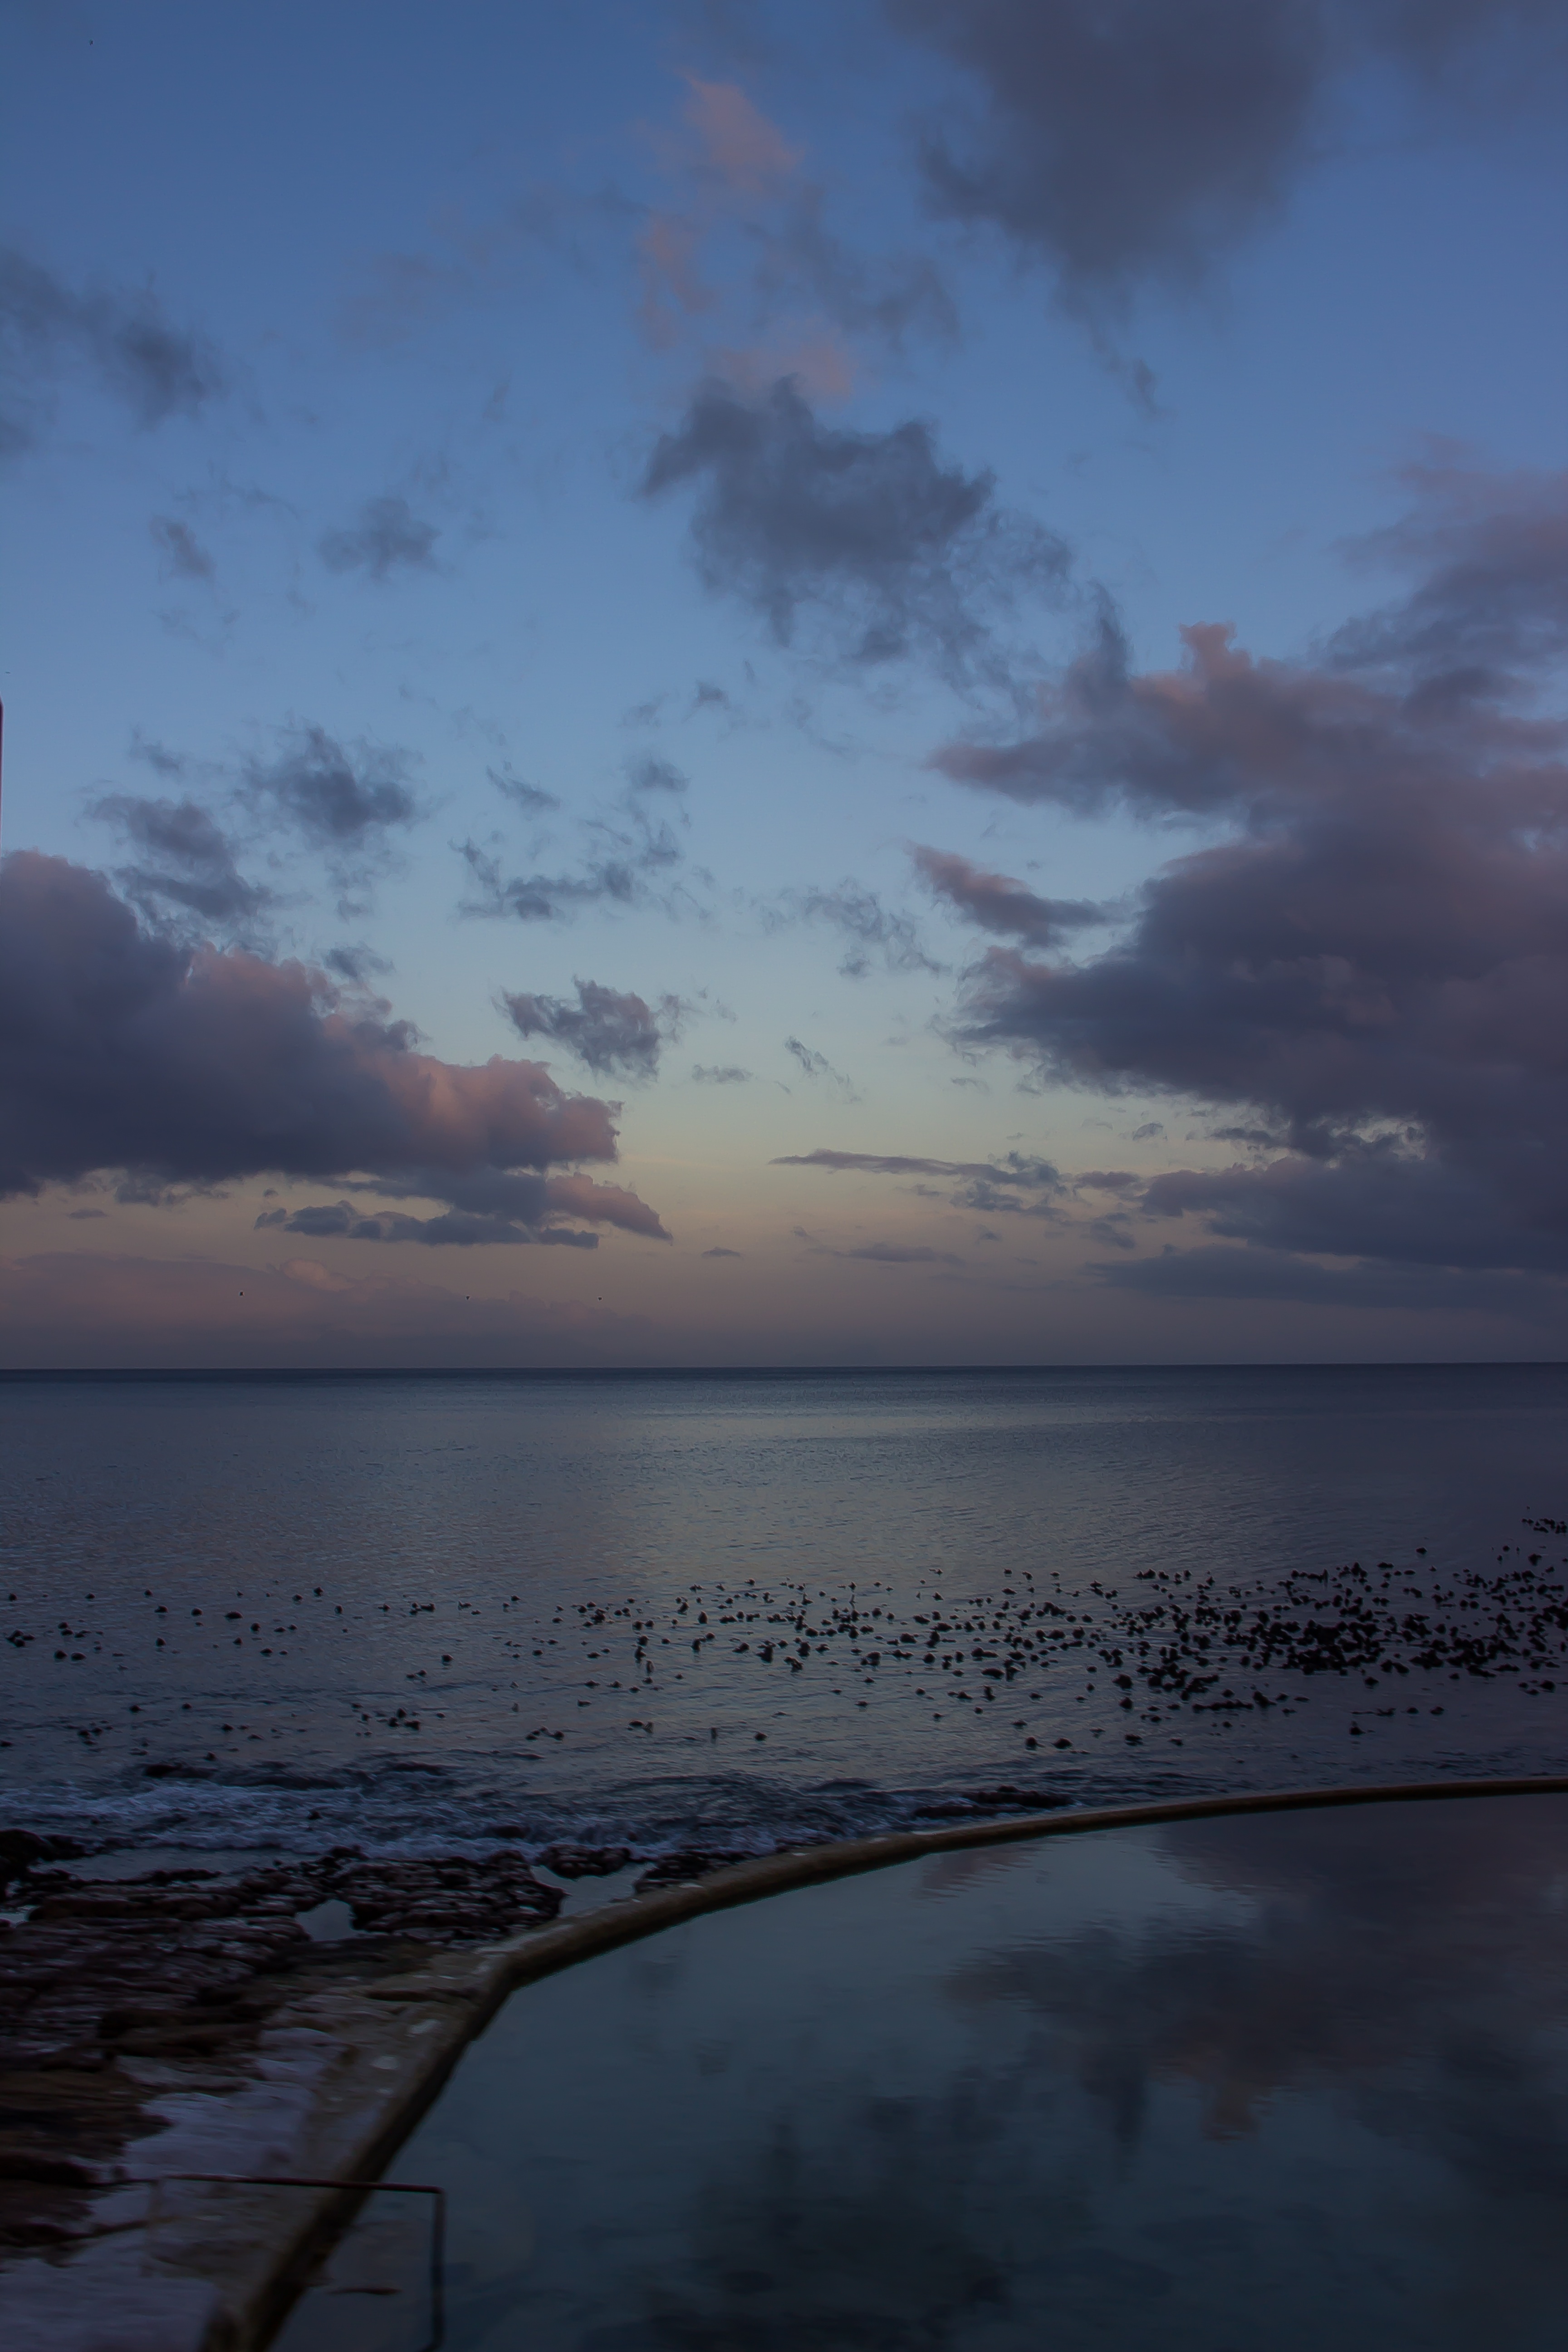
beach, sea, coast, ocean, horizon, cloud, sky, sun, sunrise, sunset, sunlight, morning, shore, wave, lake, dawn, atmosphere, dusk, evening, reflection, weather, bay, loch, meteorological phenomenon, atmospheric phenomenon